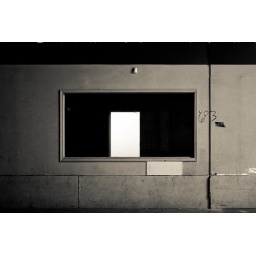
We were setting up a video shoot in a big empty warehouse and I decided to explore the place in the meantime...